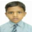
Label: boy